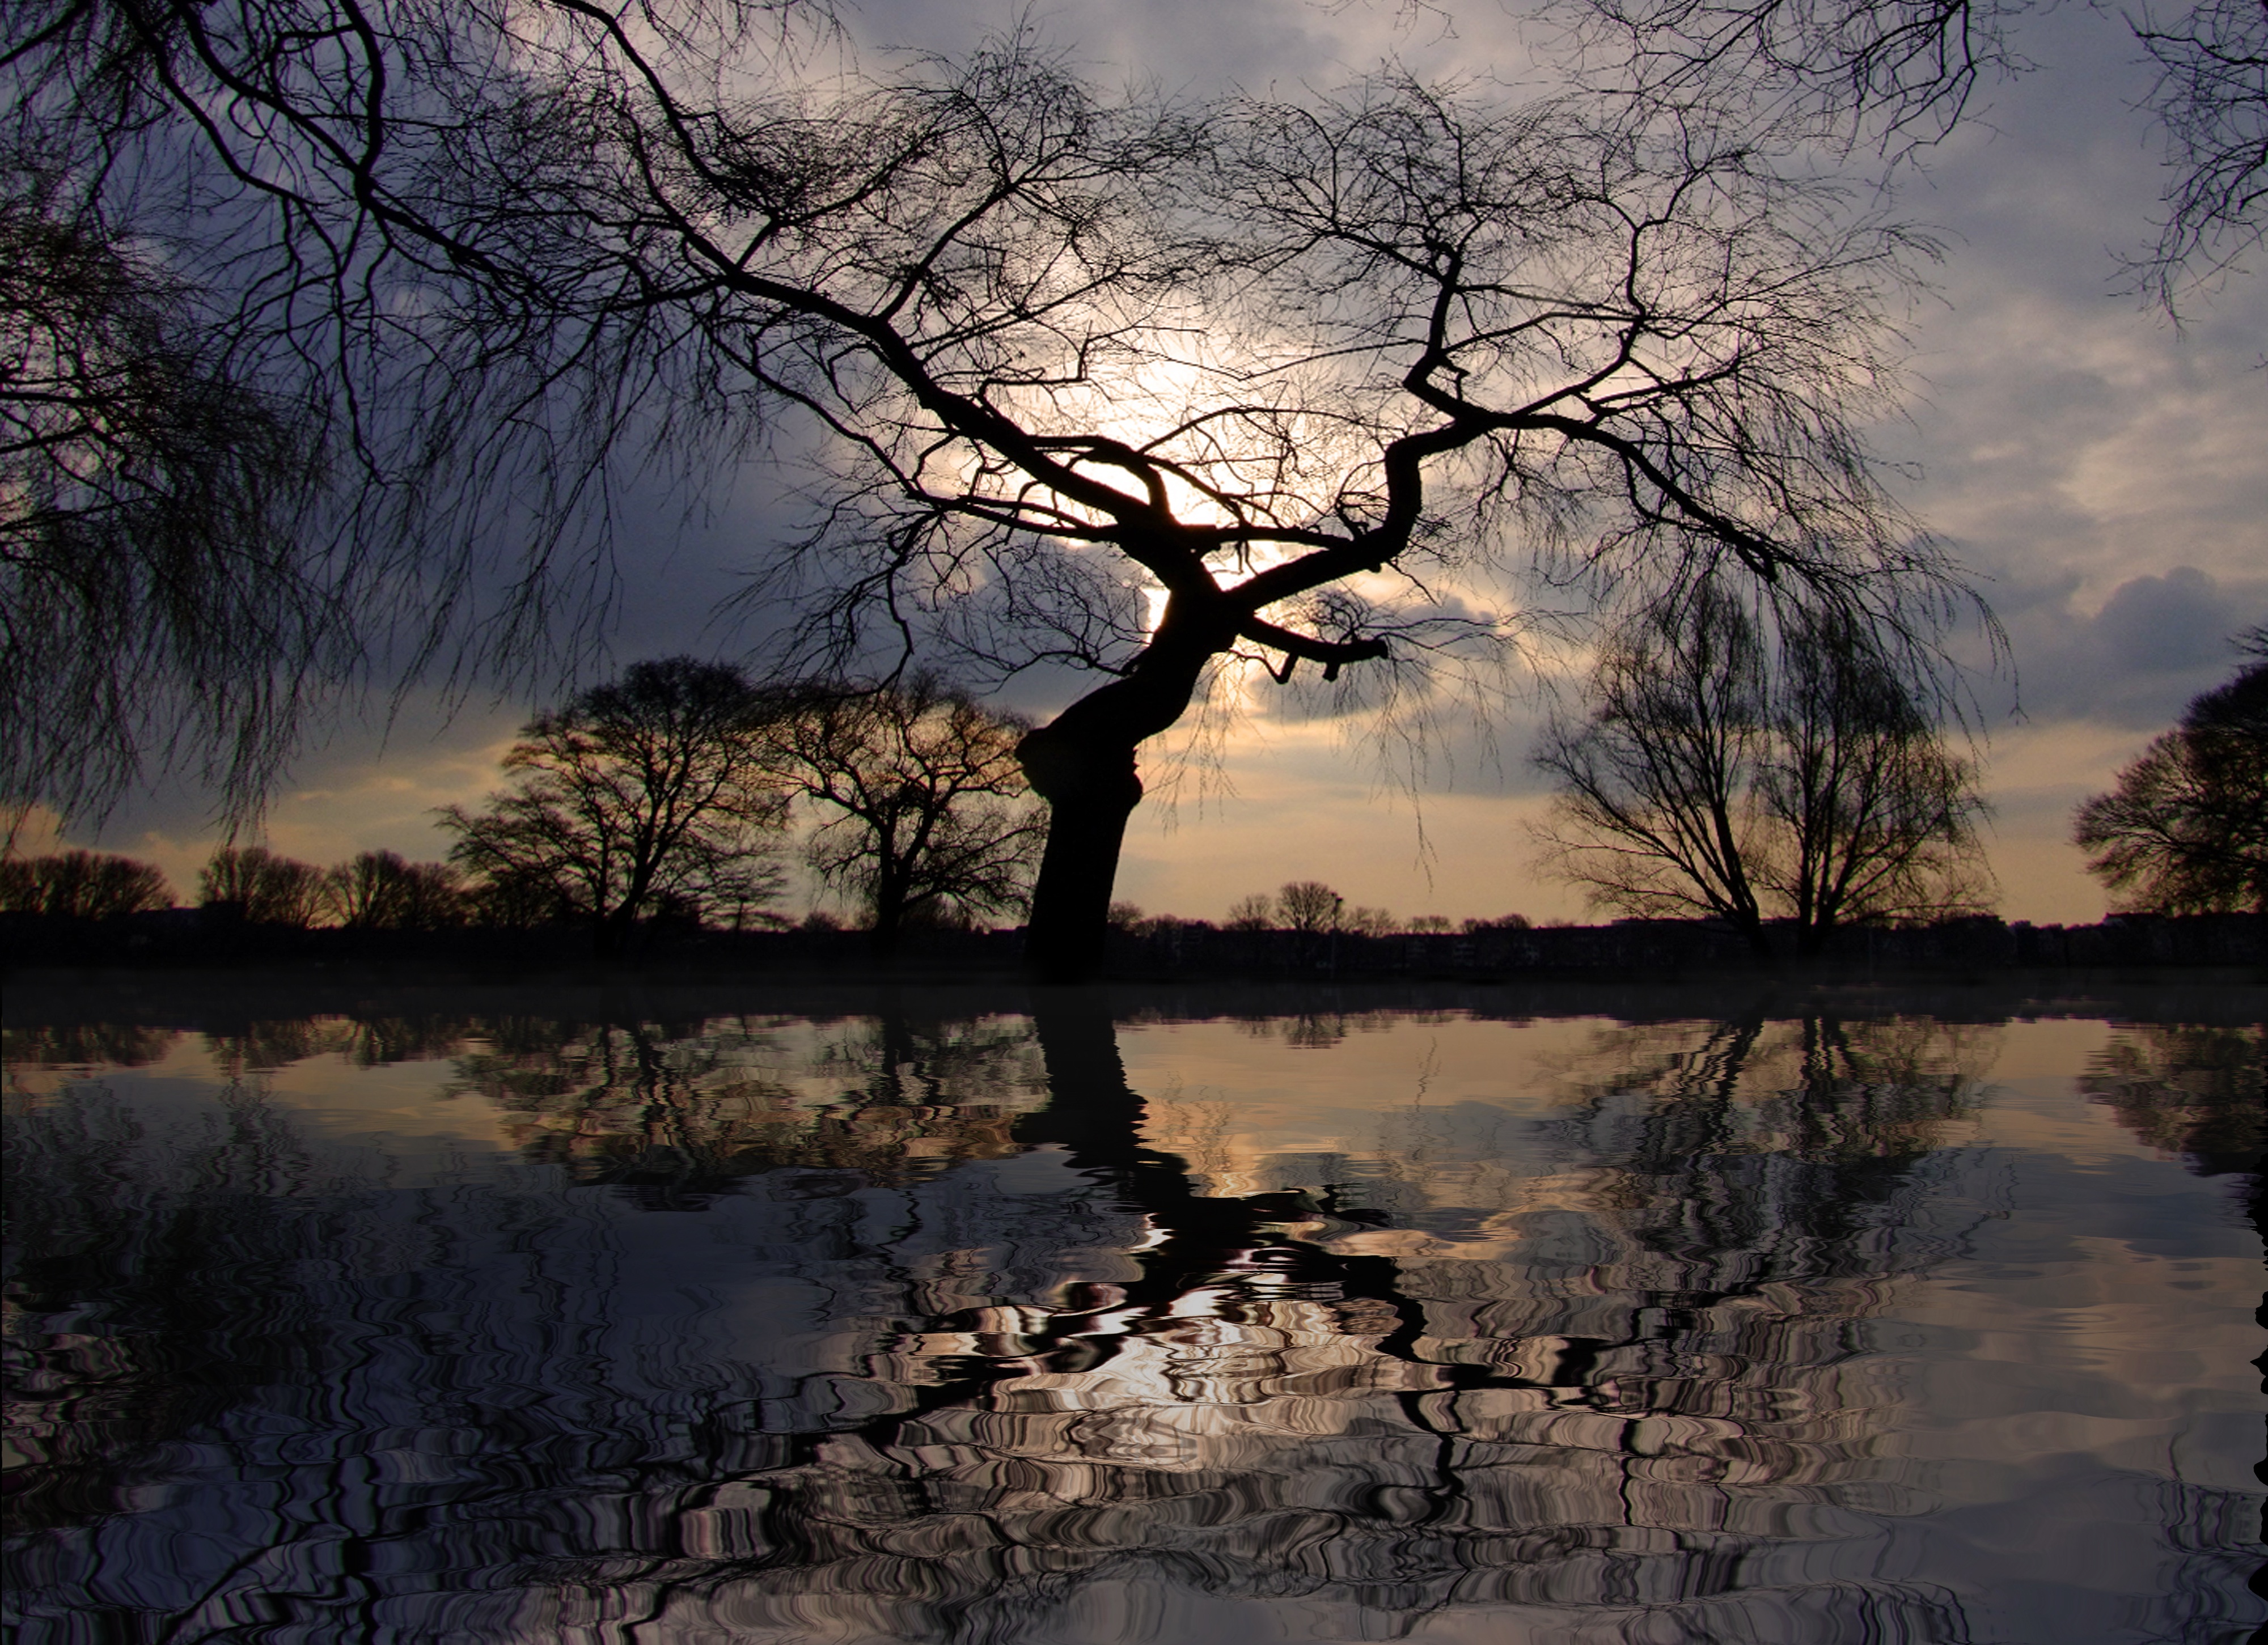
landscape, sea, tree, water, nature, horizon, branch, winter, light, cloud, plant, sky, sun, sunrise, sunset, mist, sunlight, morning, leaf, wave, flower, lake, frost, dawn, river, dusk, evening, reflection, autumn, weather, blue, rest, lighting, season, trees, skies, clouds, wetland, reflections, mood, mirroring, morgenstimmung, evening sky, water surface, morgenrot, atmospheric phenomenon, woody plant, sillhoutte